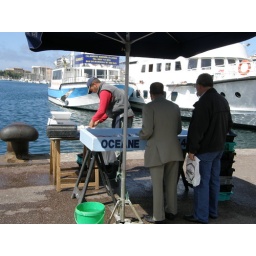
Small fish market in the Old Port